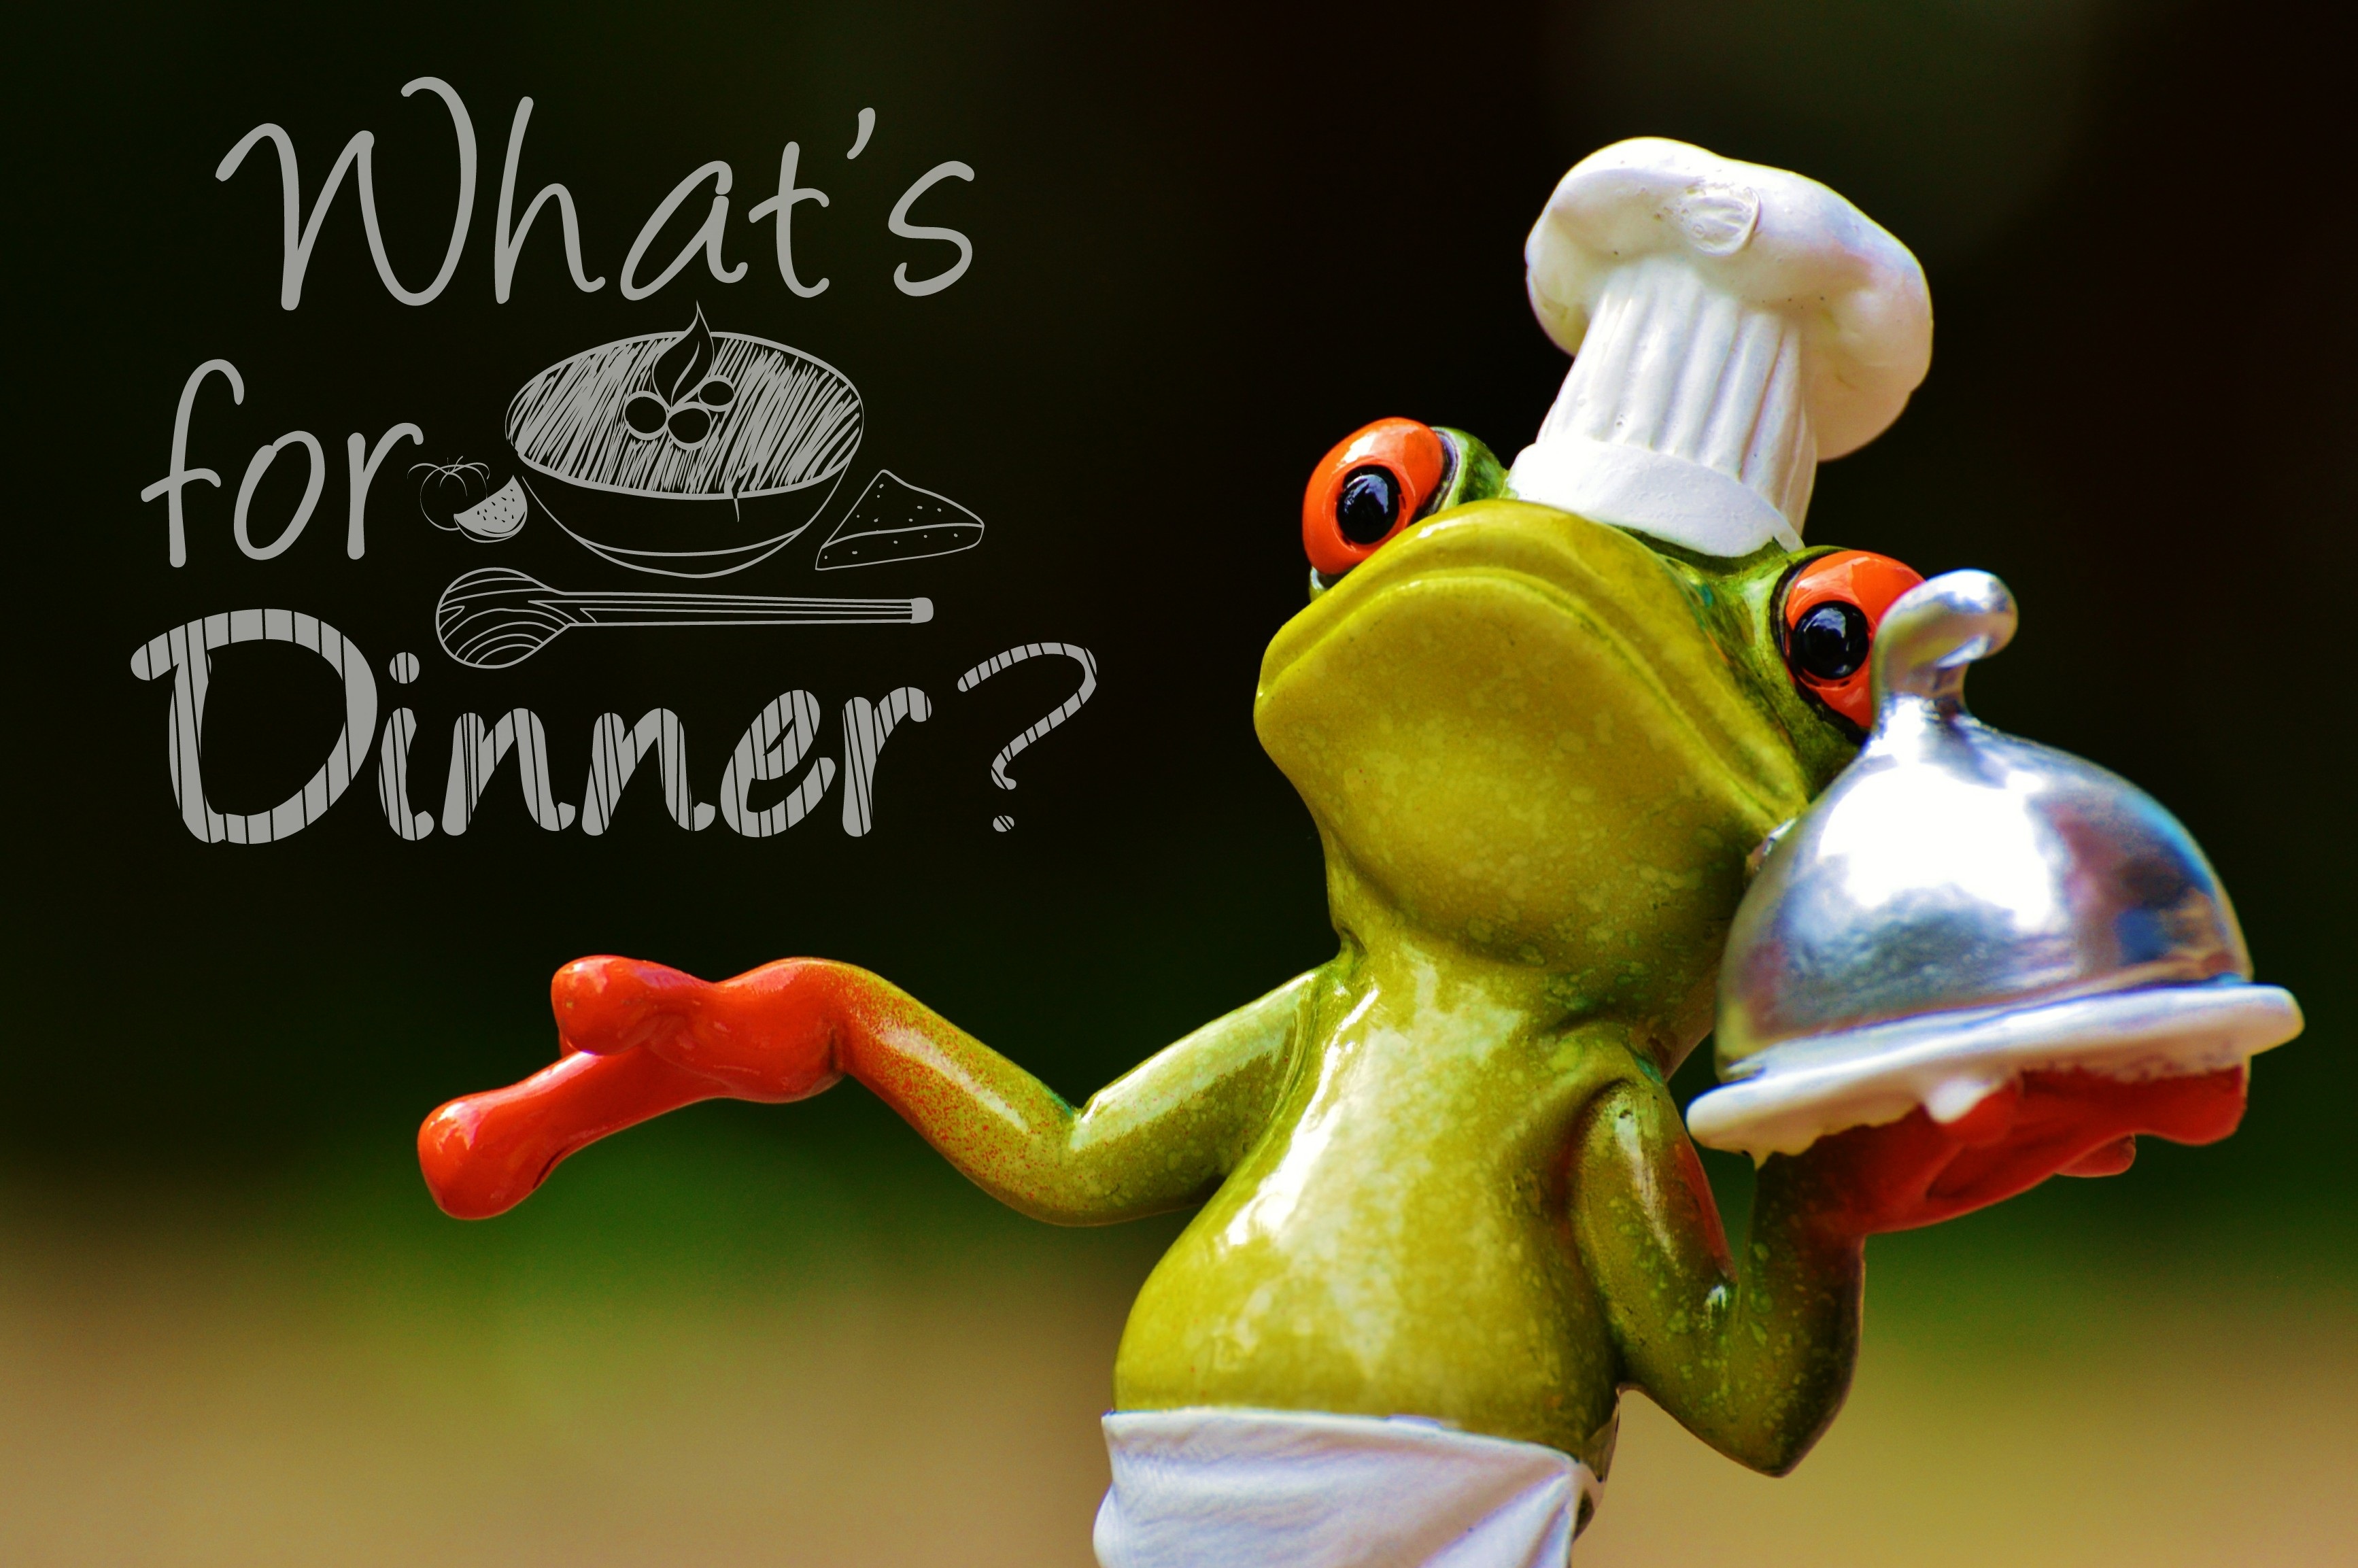
sweet, cute, food, cooking, kitchen, frog, gourmet, eat, preparation, illustration, figurine, funny, frogs